Showa/Nakajima L2D

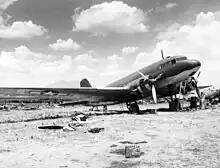
A captured Shōwa L2D3 or L2D3-L in US markings, Mindanao, Philippines, May 1945

The Shōwa L2D and Nakajima L2D, given the designations Shōwa Navy Type 0 Transport and Nakajima Navy Type 0 Transport(零式輸送機), were license-built versions of the Douglas DC-3. The L2D series, numerically, was the most important Japanese transport in World War II. The L2D was given the Allied code name Tabby.